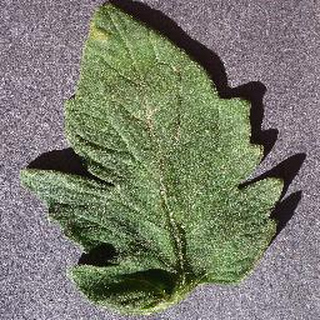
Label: healthy_tomato